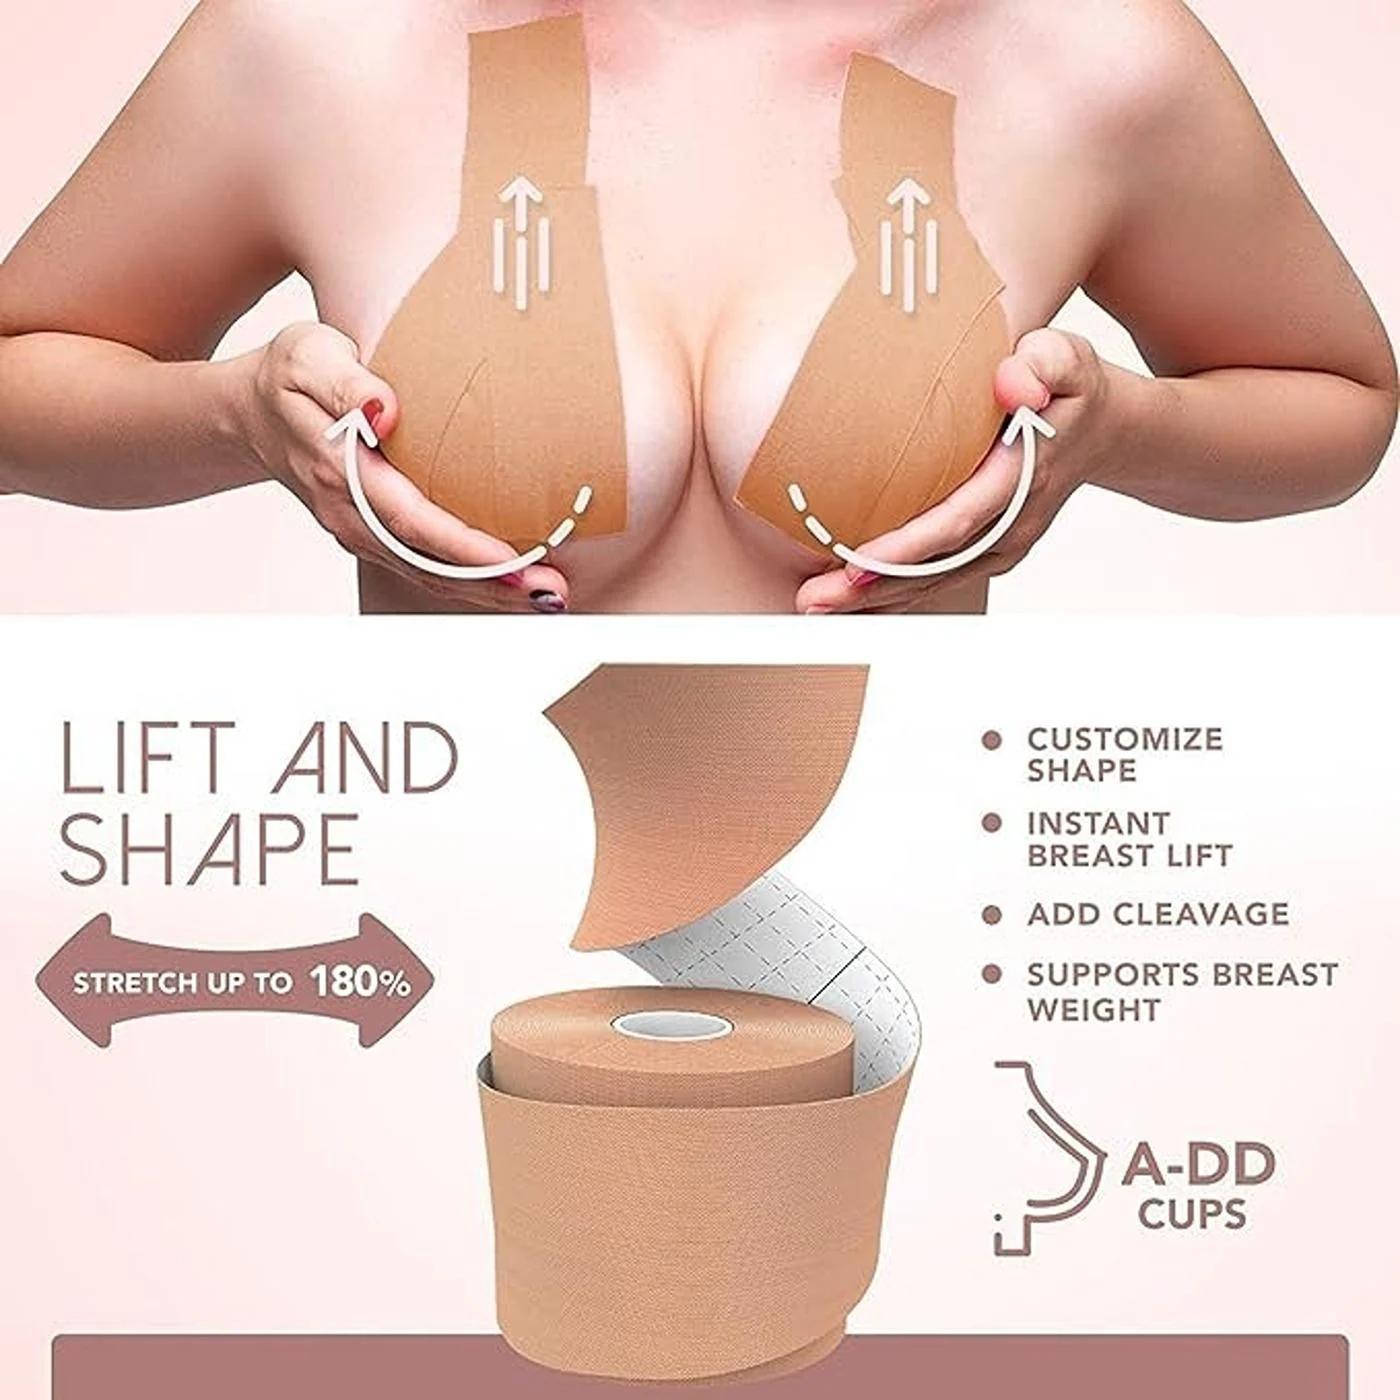
 JAIPURI BAGS Boob Tape with 10 Nipple Pasties, Multipurpose Body Tape for Women, Push Up and Lifting Breast Tape, Boob Tape for Big Breasts, Skin Friendly Adhesive Tape (Pack of 1) Multicolou
Type: Earrings
Brand: JAIPURI BAGS
Price: Rs. 1899
 Boob Tape with 10 Nipple Pasties, Multipurpose Body Tape for Women, Push Up and Lifting Breast Tape, Boob Tape for Big Breasts, Skin Friendly Adhesive Tape (Pack of 1) Multicolou
Features: HIGH-QUALITY MATERIALS: The bellabox boob tape is made of 95% cotton, 5% spandex, and skin-friendly adhesive.,Hypoallergenic, soft, and comfortable. The nipple tape is ergonomically designed to look like you're wearing nothing.,Strong Adhesion and Training Effect: With a 6cm diameter nipple cover, our nipples can cover most breasts. Body tape for women can also enhance the lift-up effect.,Multi-functional tape: Bellabox body tape can be attached to your feet and prevent your shoes from rubbing your feet. By using it as a sports tape, you can protect your muscle tissue during exercise.,Natural appearance and invisibility: The skin color is very thin, so it is not easy to identify. Perfect solution for nipple Tap tops, blouse shirts, strapless and backless for women.,Wide Application: Perfect for backless/strapless dresses, t-shirts, halter tops, wedding gowns, sports bras, and swimsuits.